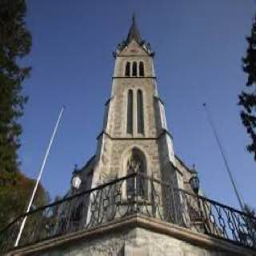
Kathedrale St. Florin